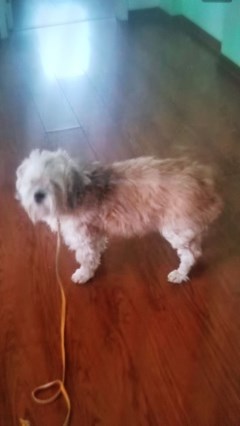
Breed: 3336-n000121-chinese_rural_dog